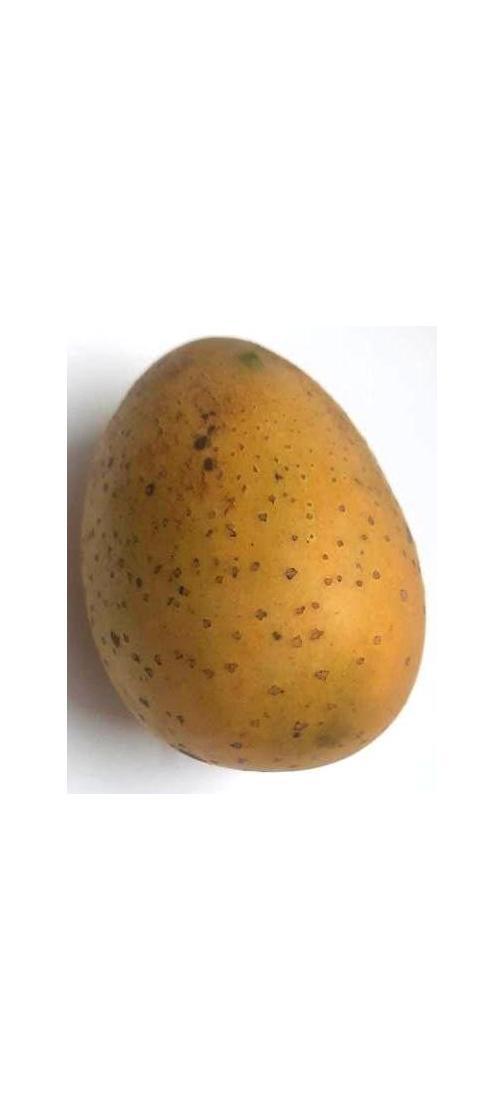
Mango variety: Gourmoti